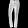
Label: Trouser